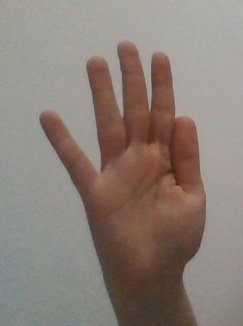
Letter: sheen